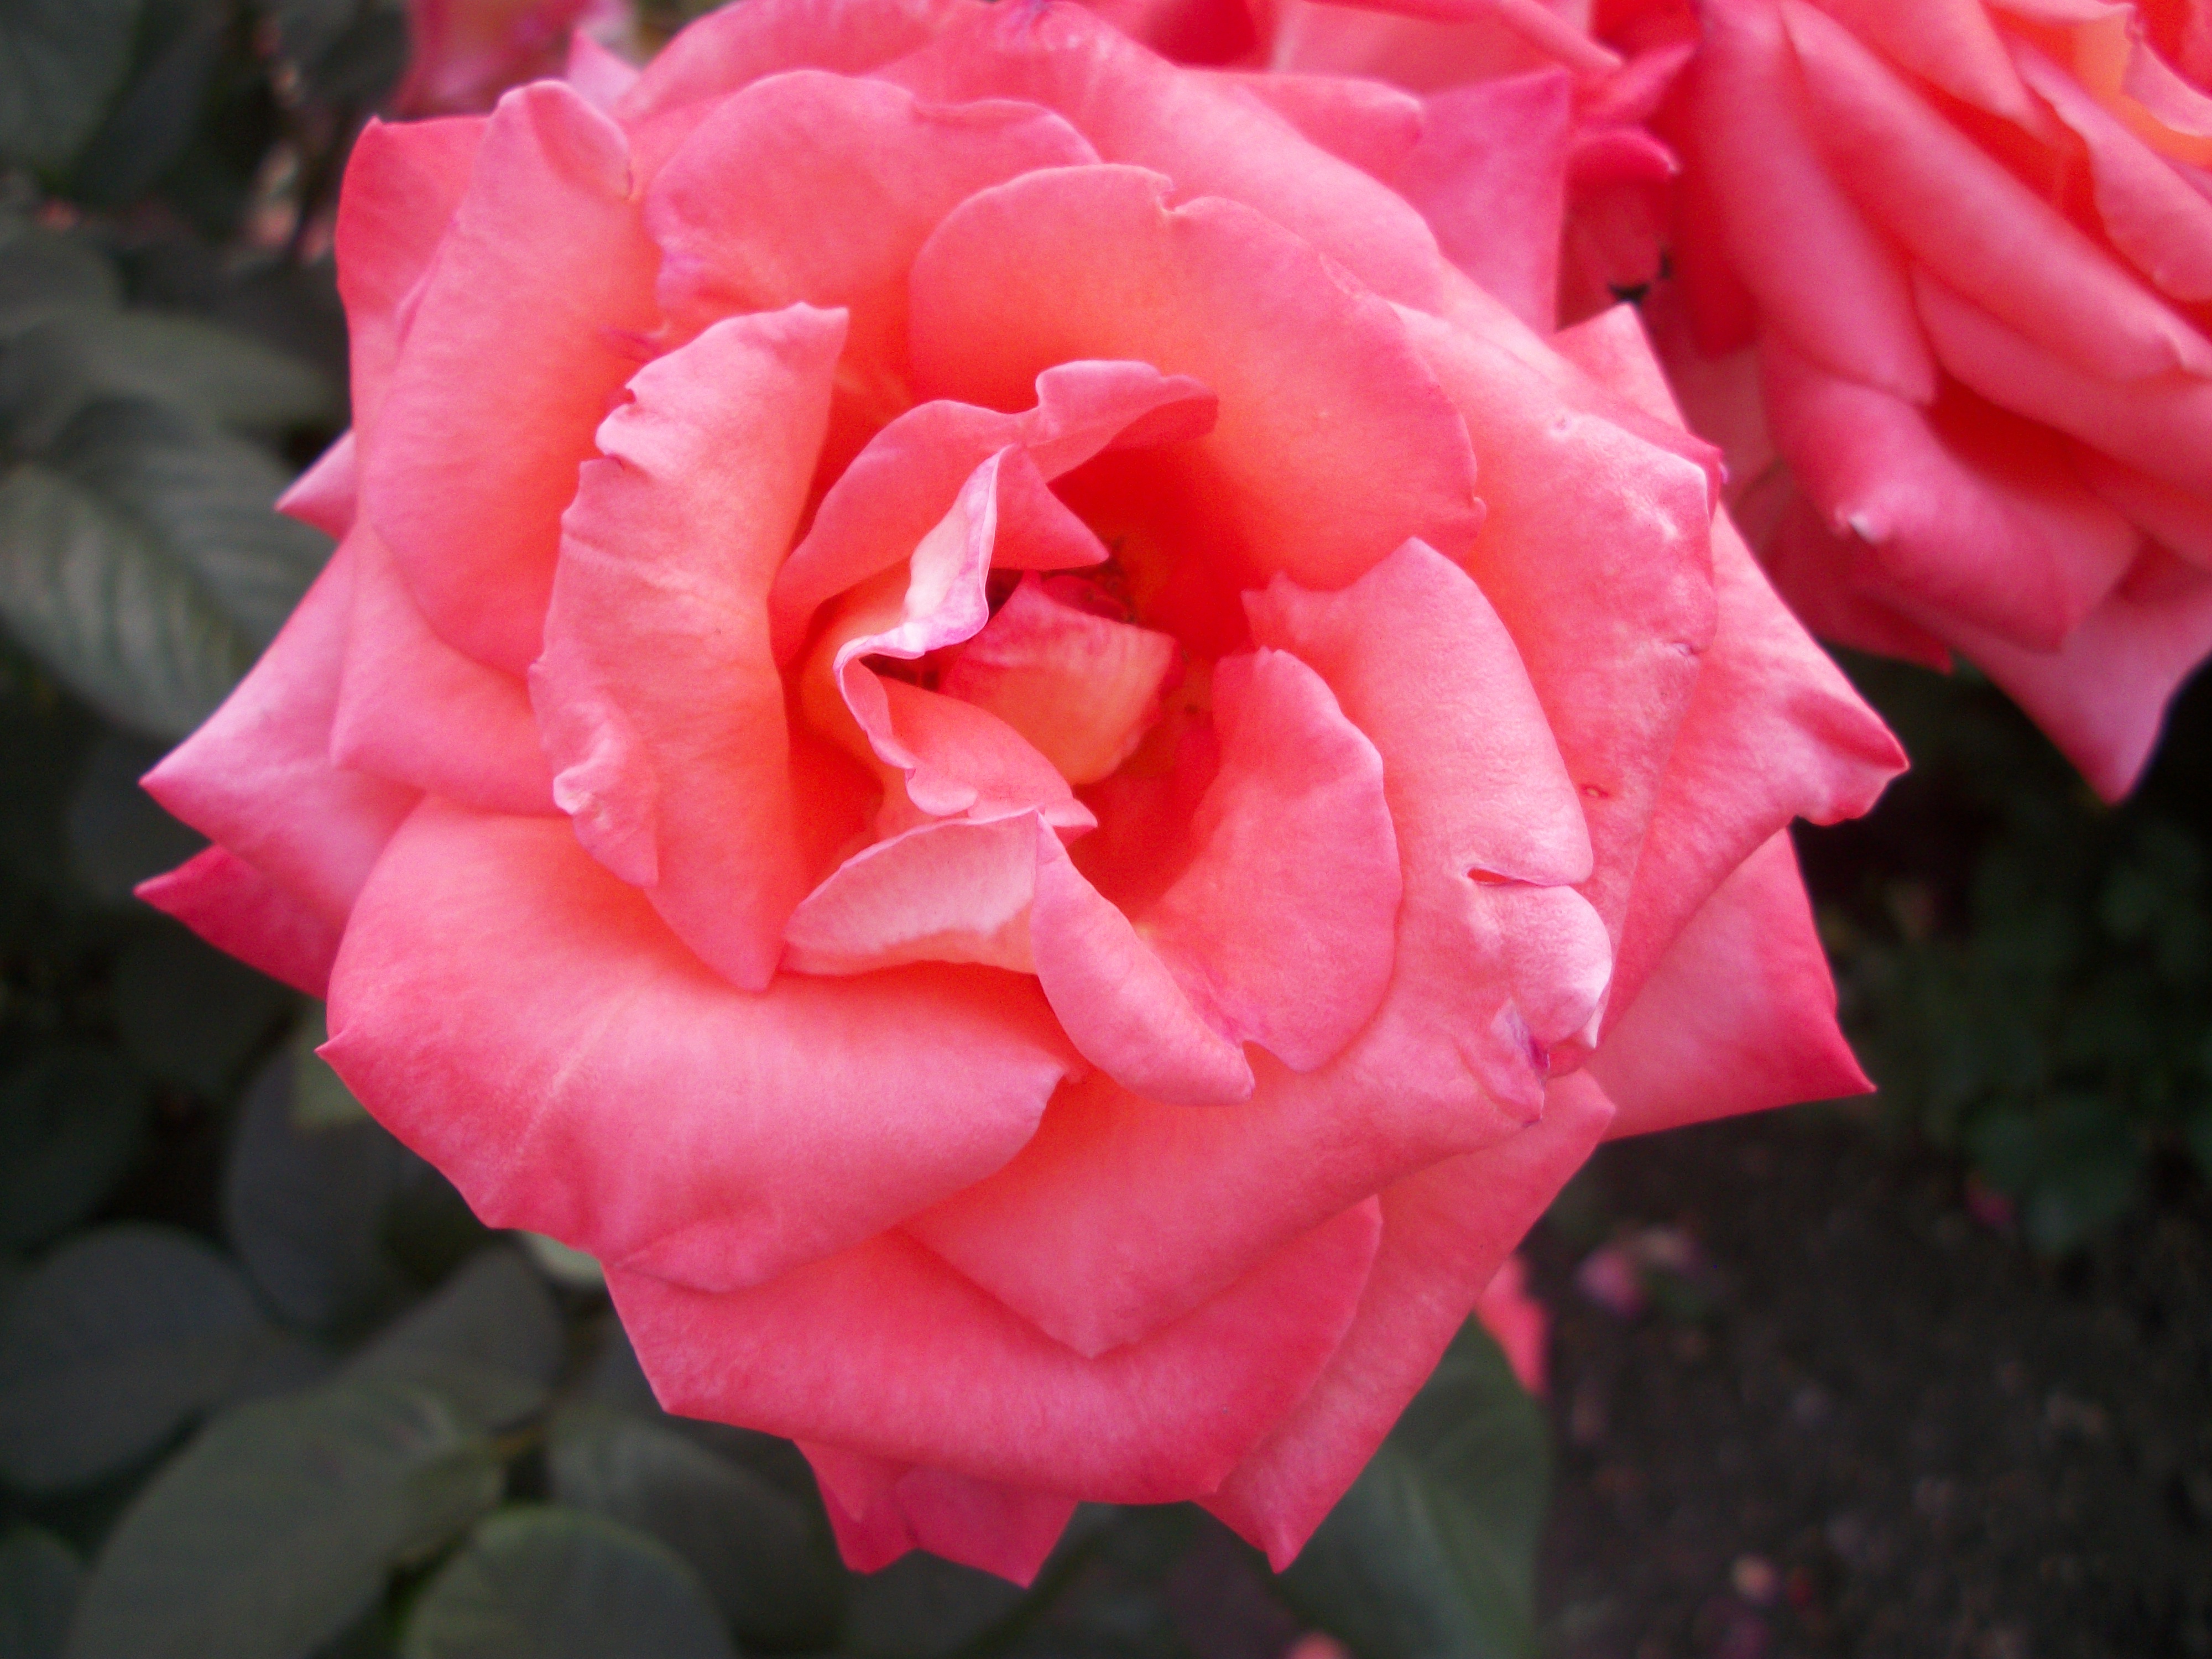
beautiful flowers, rose, nature, bud, park, pink, flower, rose family, garden roses, red, floribunda, flowering plant, plant, rose order, petal, flora, rosa centifolia, close up, china rose, peach, annual plant, plant stem, shrub, rosa wichuraiana, japanese camellia, pink family